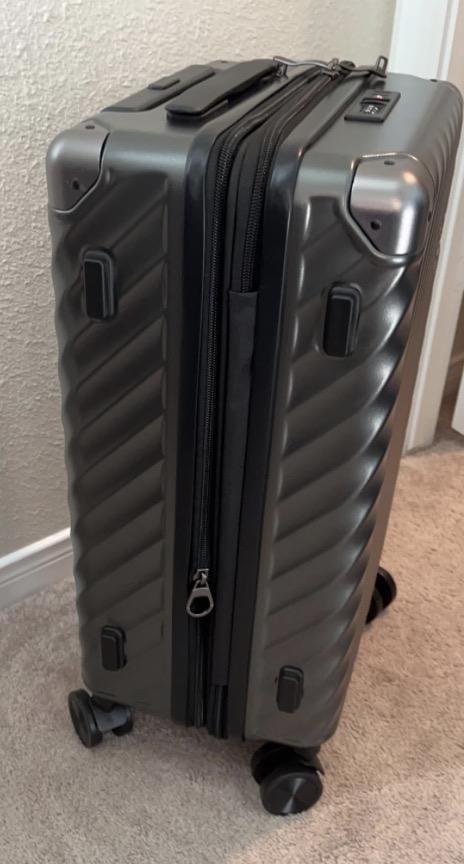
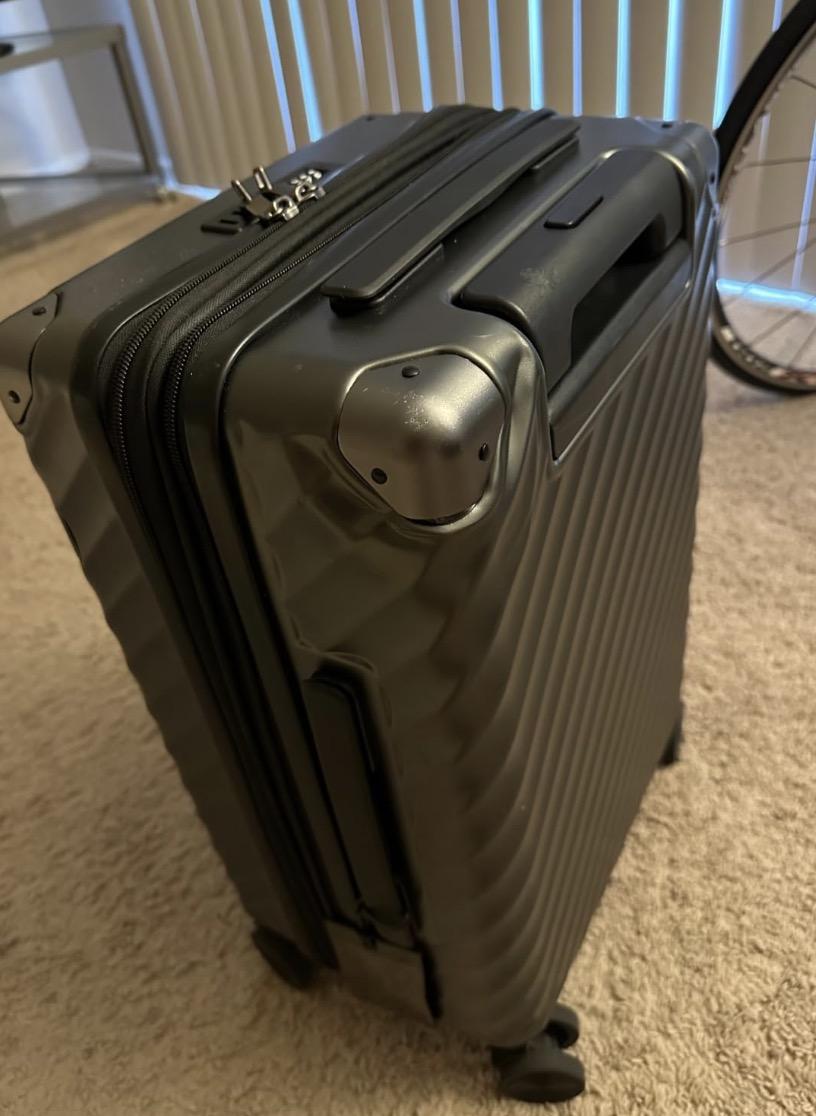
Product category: misc
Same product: yes